Alexander I of Yugoslavia

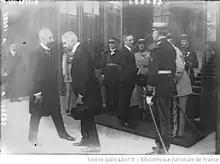
King Alexander I in 1926, Élysée Palace, Paris, France.

On 8 June 1922, he married Princess Maria of Romania, who was a daughter of Ferdinand I of Romania and his wife, Princess Marie of Saxe-Coburg and Gotha, the granddaughter of Queen Victoria. They had three sons: Crown Prince Peter, and Princes Tomislav and Andrej. He was said to have wished to marry Grand Duchess Tatiana Nikolaevna of Russia, a cousin of his wife and the second daughter of Tsar Nicholas II, and was distraught by her untimely death in the Russian Civil War. The Russophile Alexander was horrified by the murders of the House of Romanov-including the Grand Duchess Tatiana-and during his reign was very hostile towards the Soviet Union, welcoming Russian emigres to Belgrade.